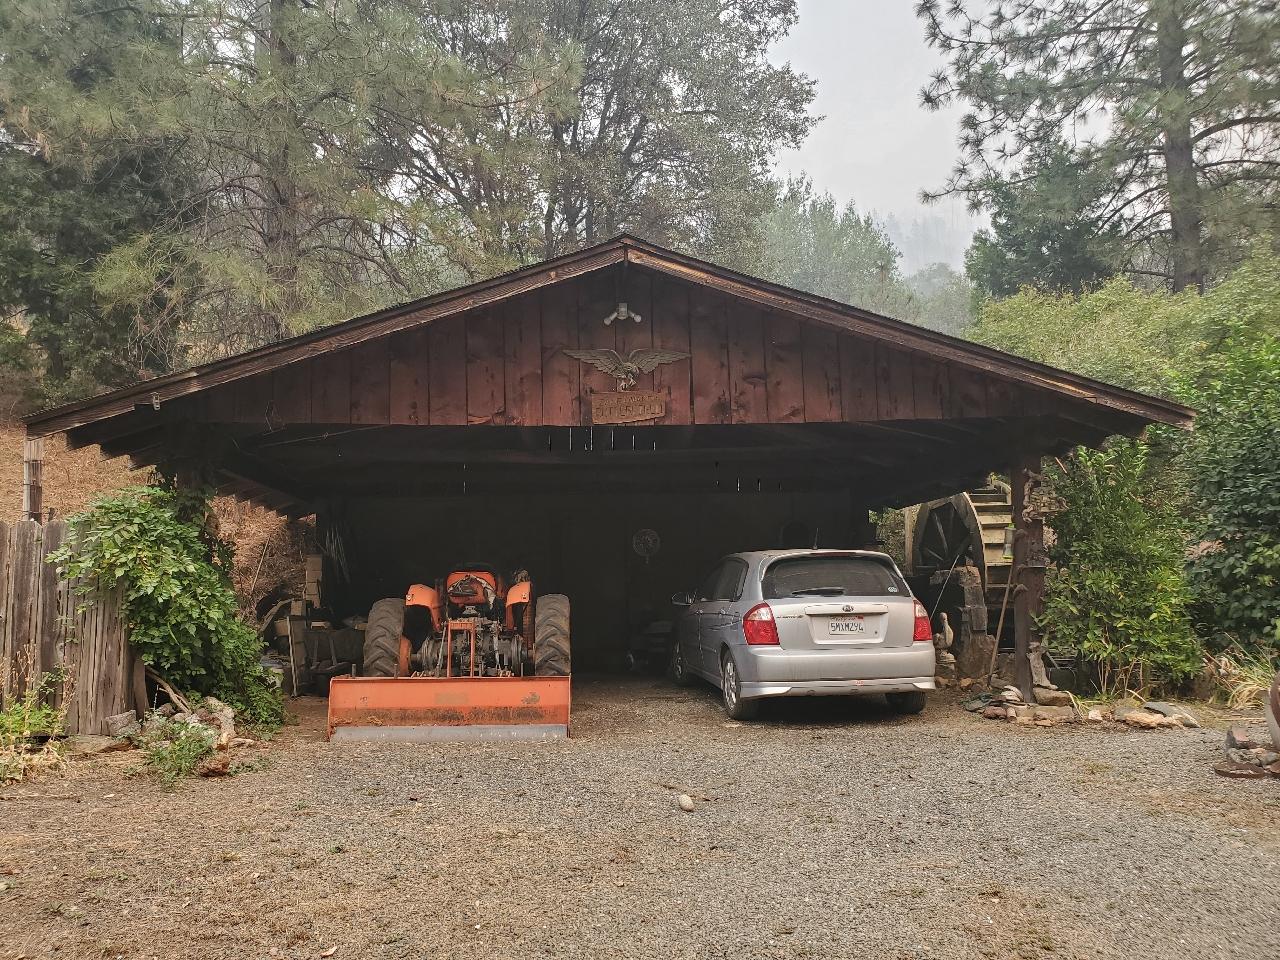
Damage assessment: no_damage